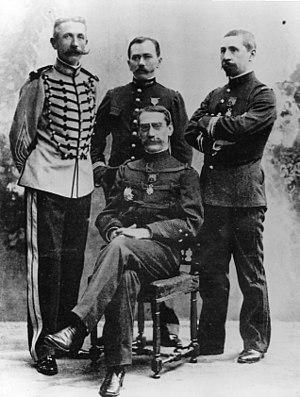
Gallieni et son état-major à Madagascar
Hubert Lyautey, né le 17 novembre 1854 à Nancy et mort le 27 juillet 1934 à Thorey, est un militaire français, officier pendant les guerres coloniales, premier résident général du protectorat français au Maroc en 1912, ministre de la Guerre lors de la Première Guerre mondiale, puis maréchal de France en 1921, académicien et président d'honneur des trois fédérations des Scouts de France. Il a épousé le 14 octobre 1909 Inès de Bourgoing à Paris.